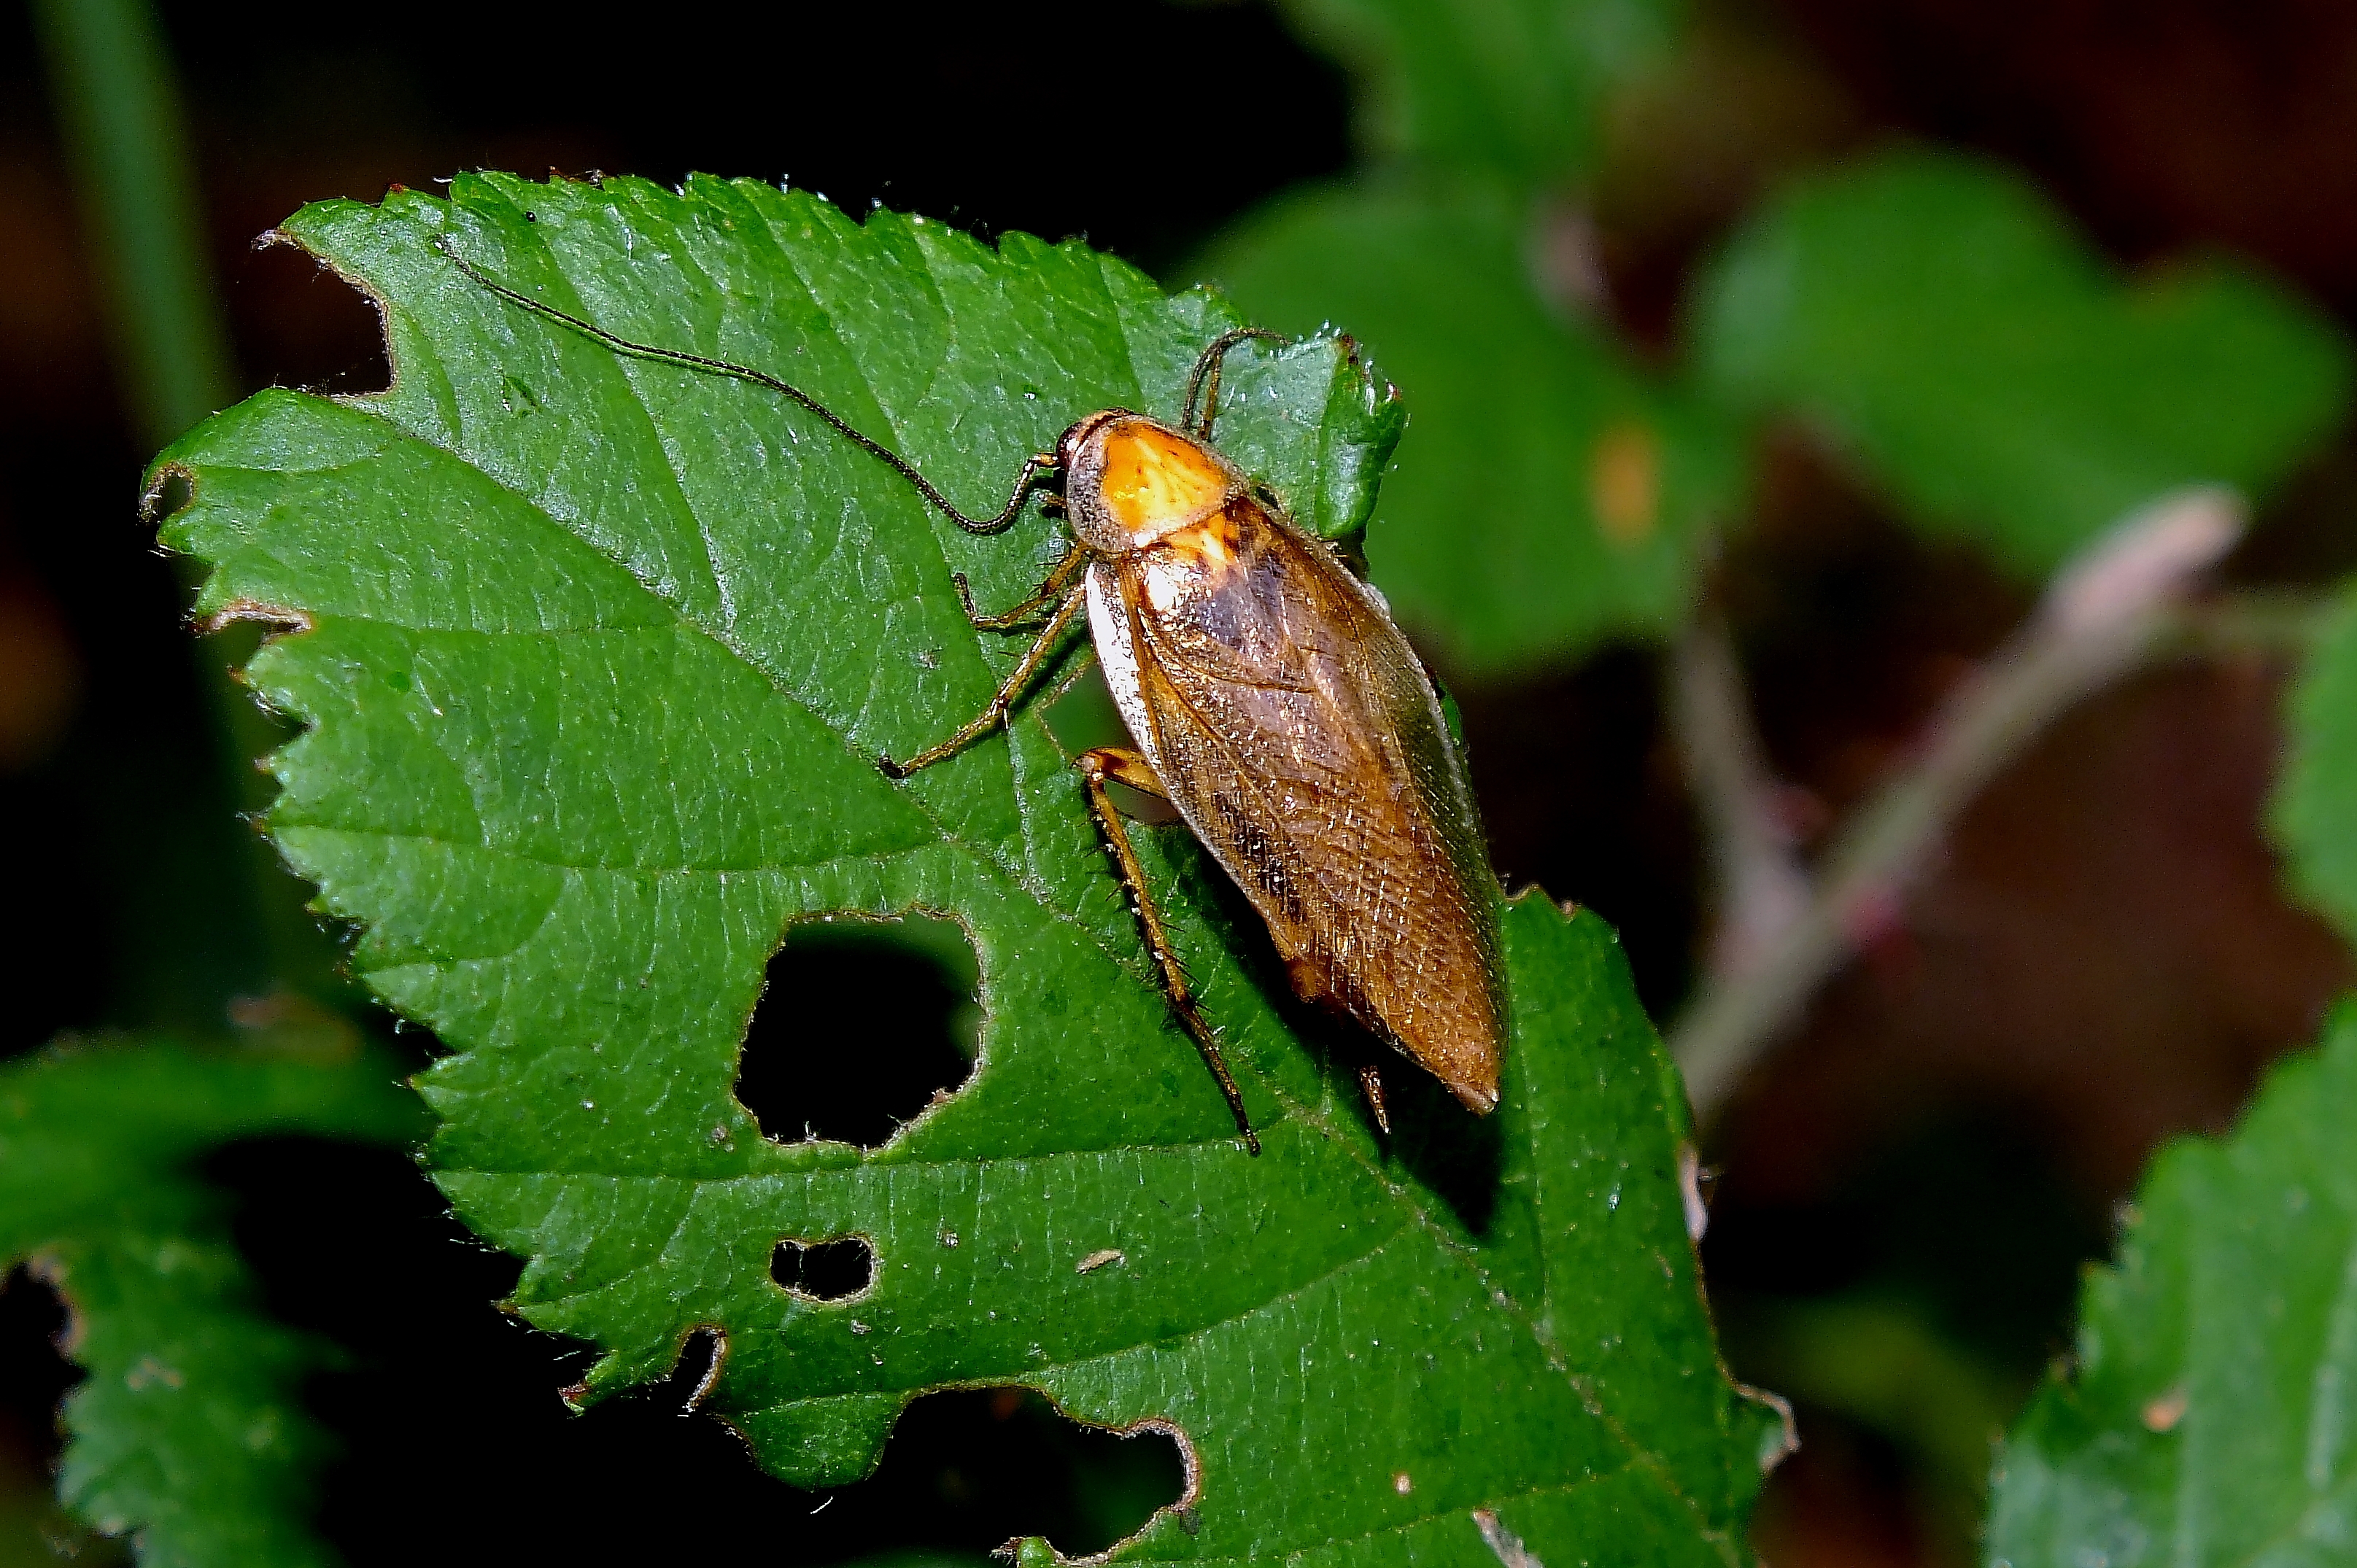
nature, photography, leaf, flower, green, insect, macro, fauna, invertebrate, close up, animals, naturaleza, beetle, ggl1, animales, finepixhs20, macro photography, arthropod, leaf beetle, true bugs